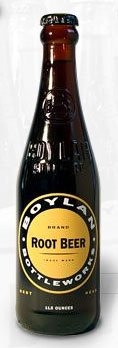
Item Name: Boylan Soda Root Beer Single
Value: 6.0
Unit: Count

Price: 1.85